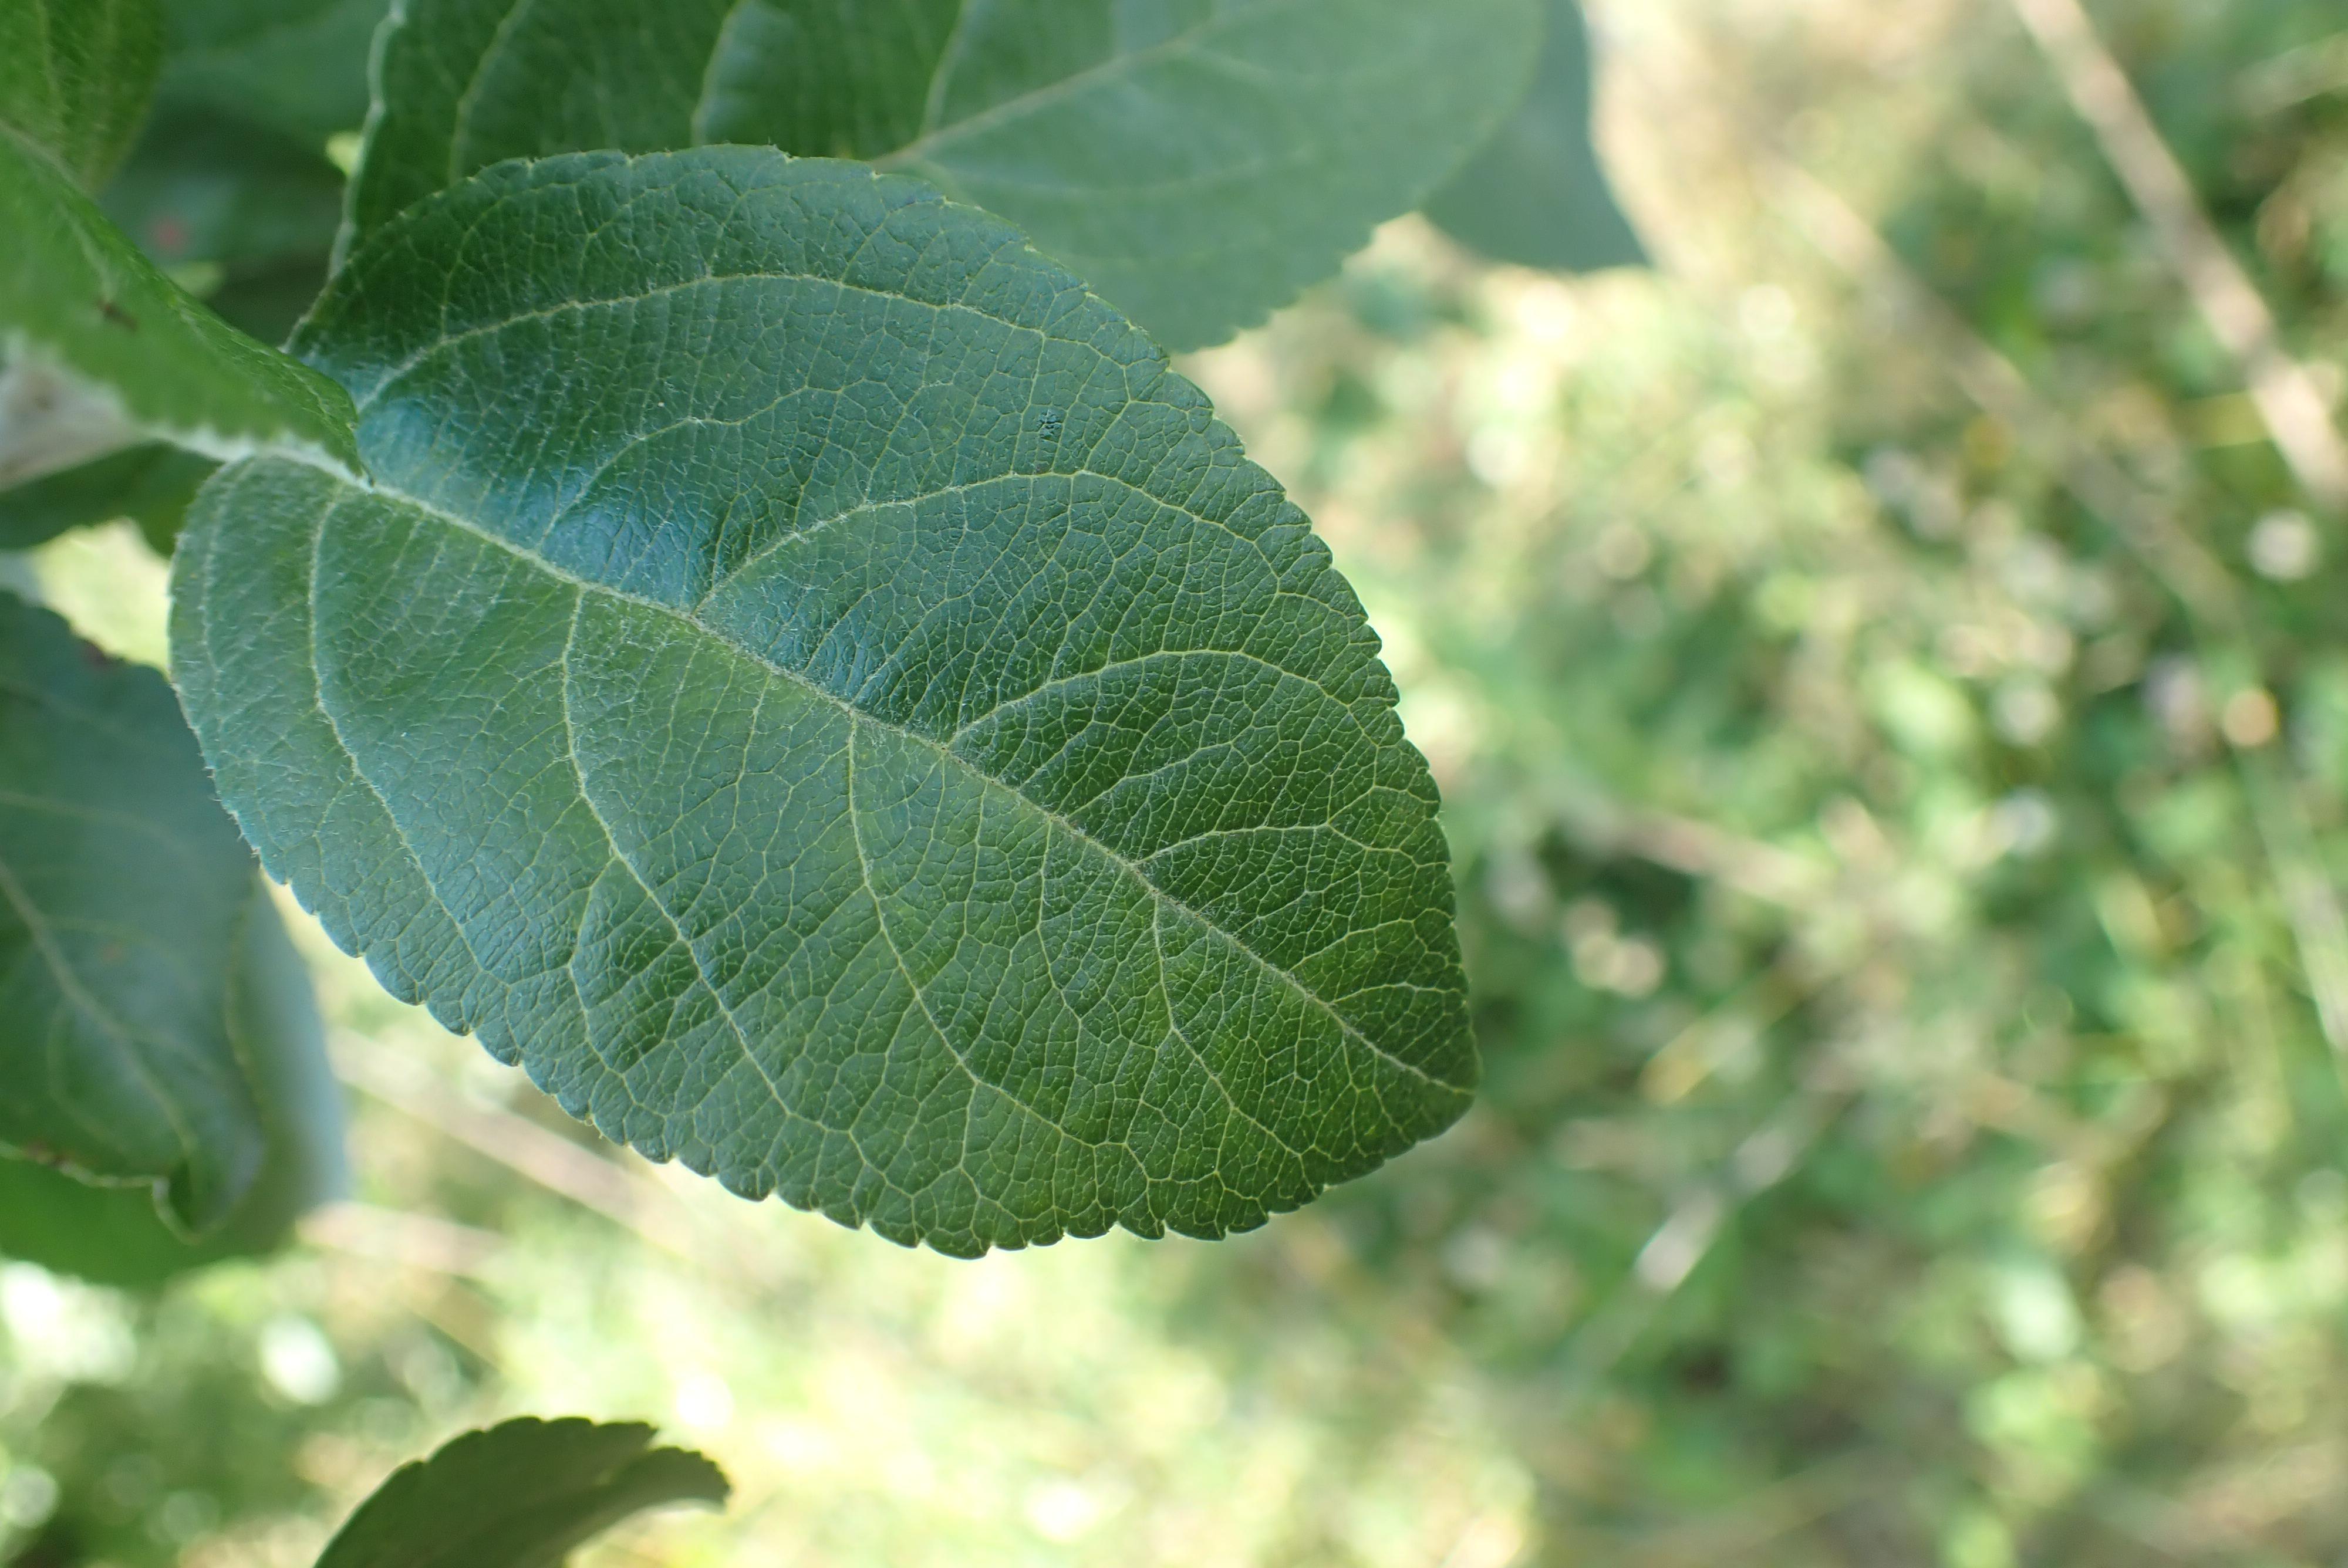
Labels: healthy